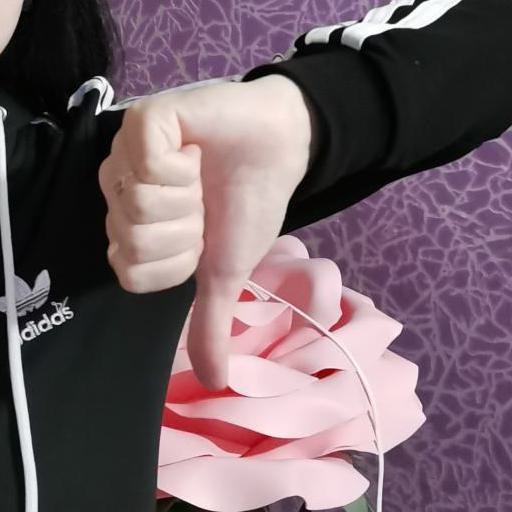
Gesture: dislike